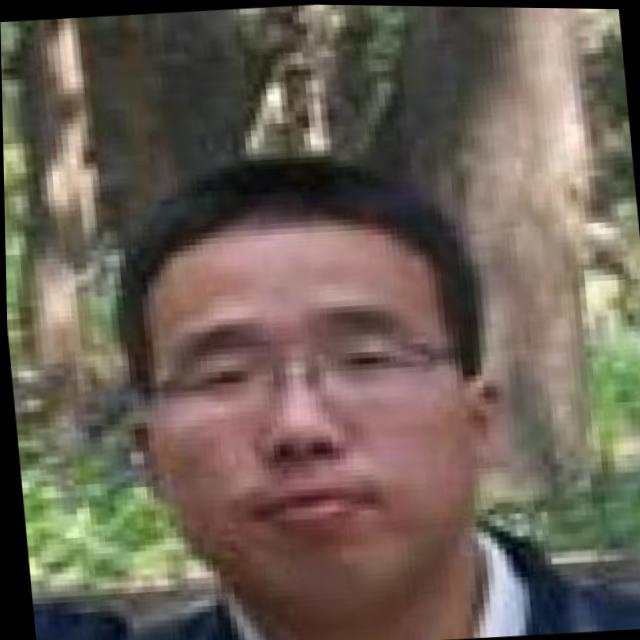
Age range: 21-44